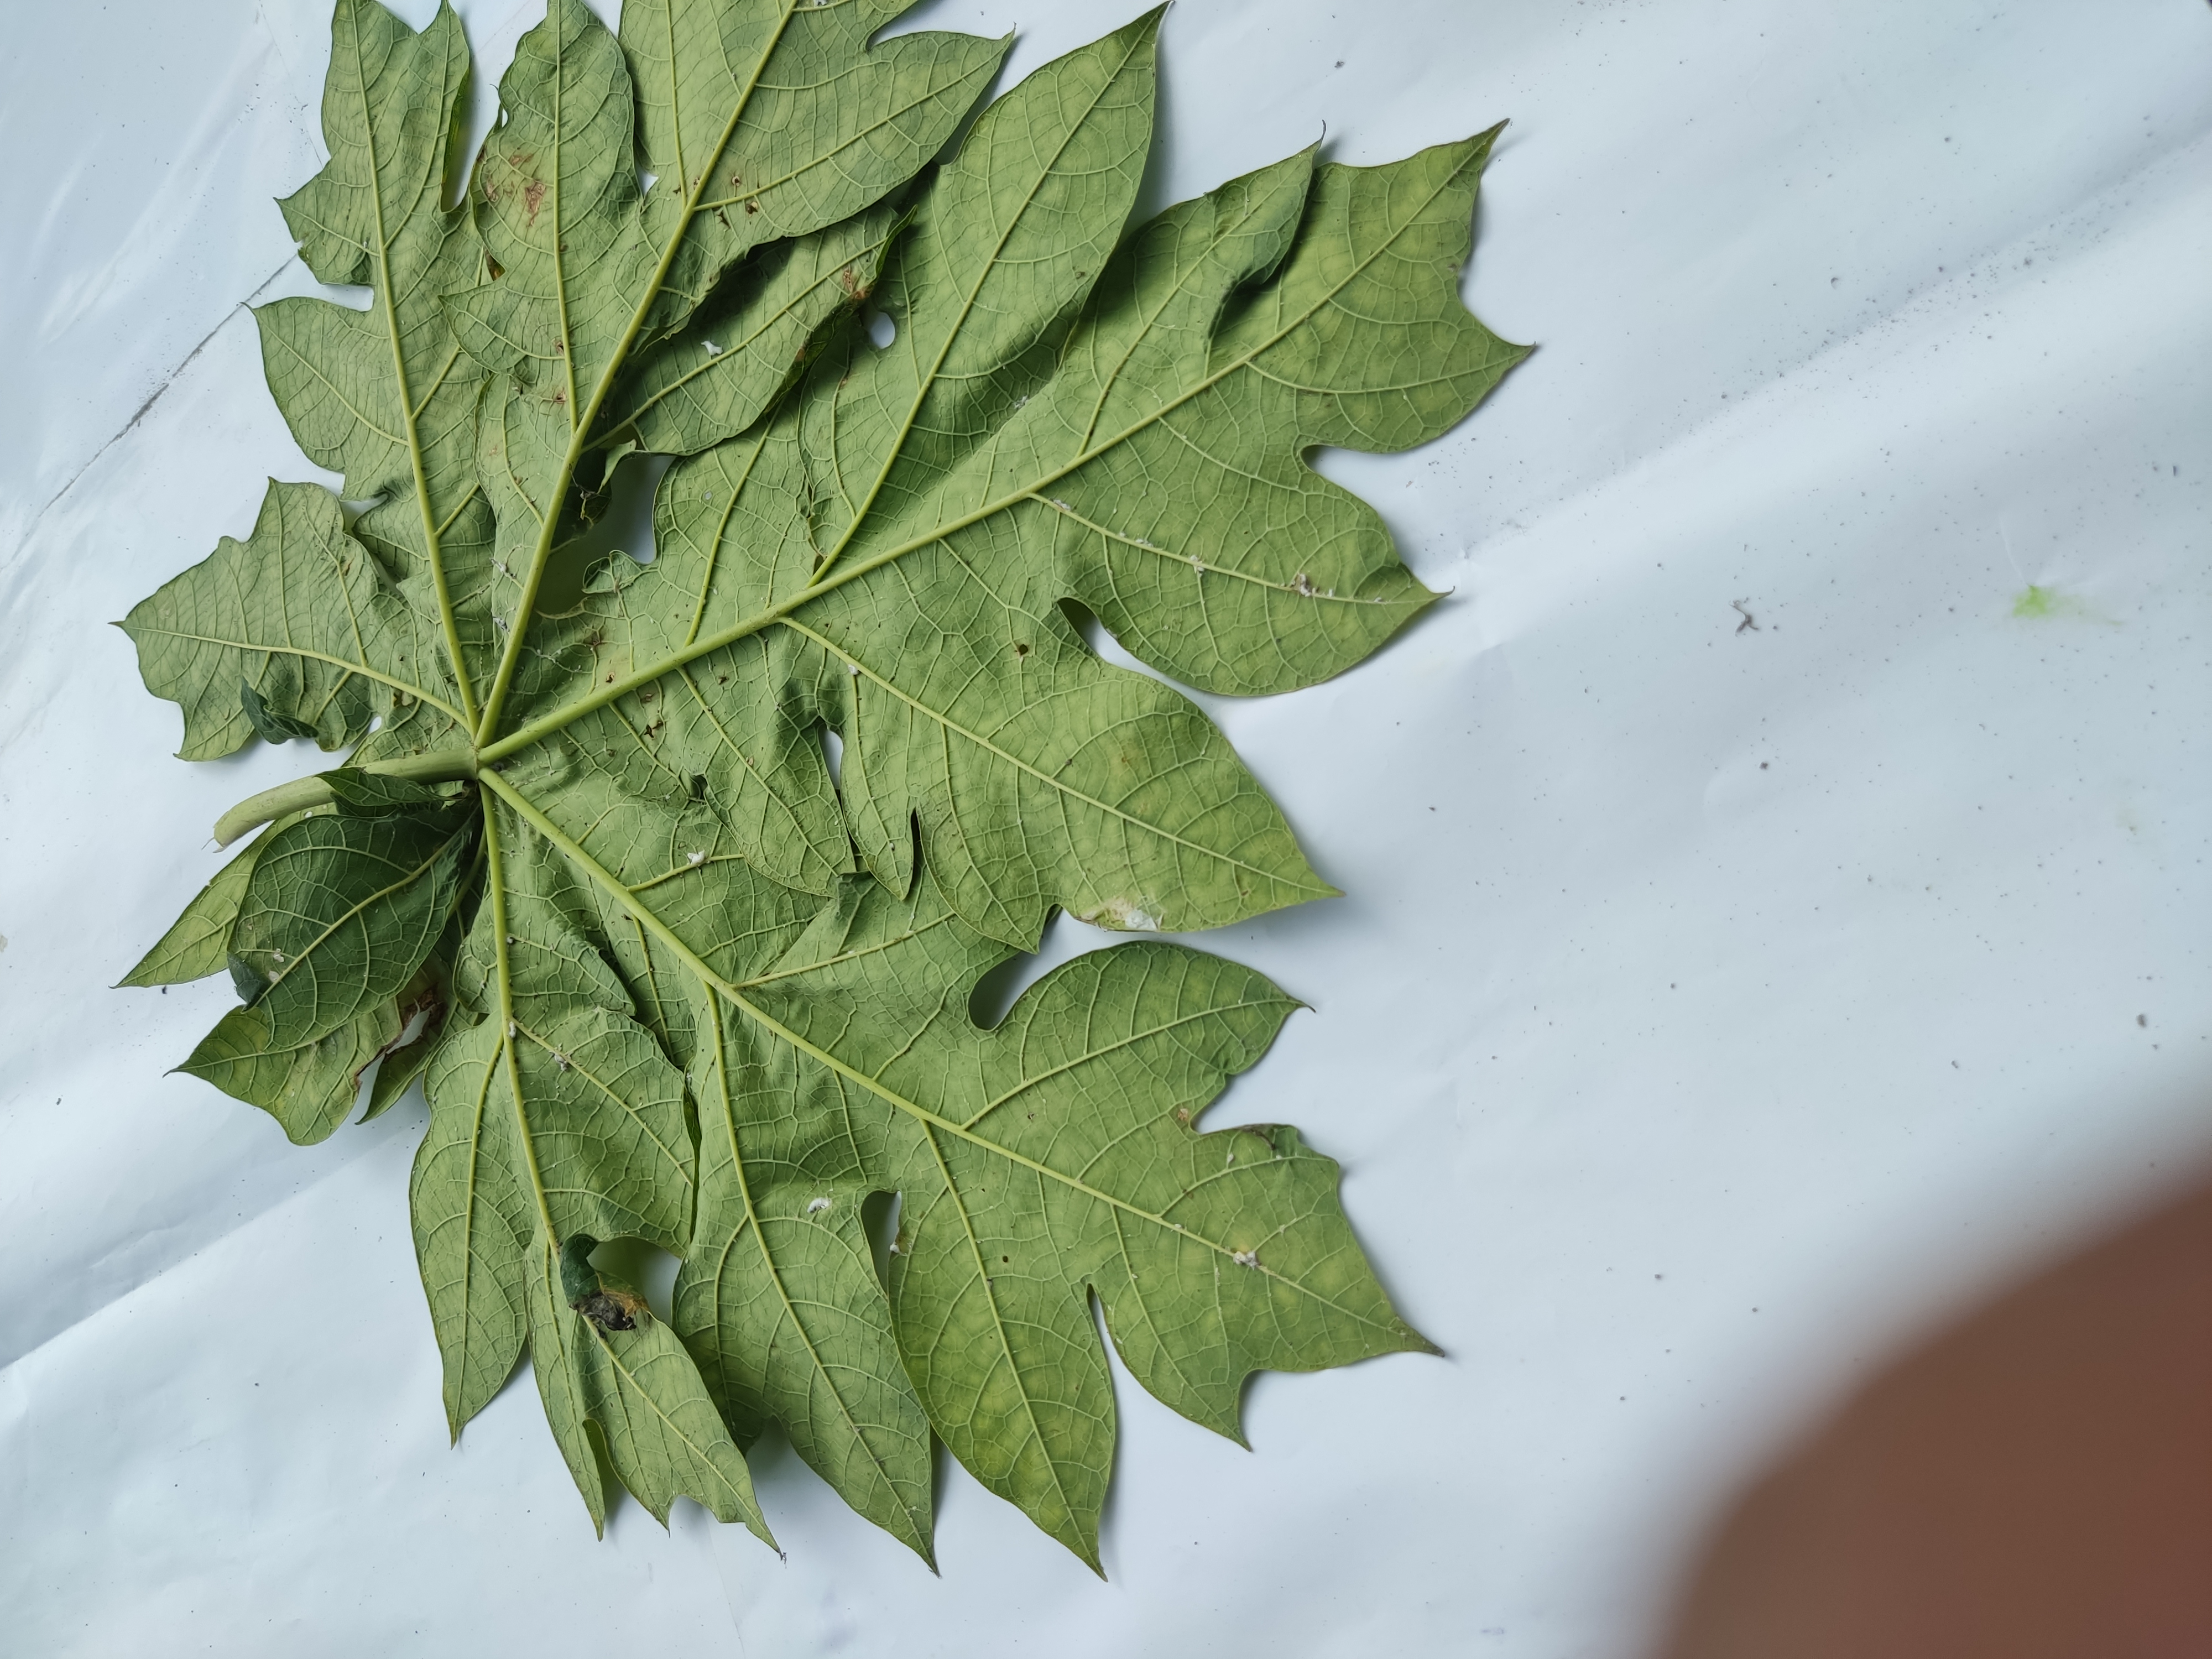
Label: Ring Spot